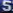
Number: 5